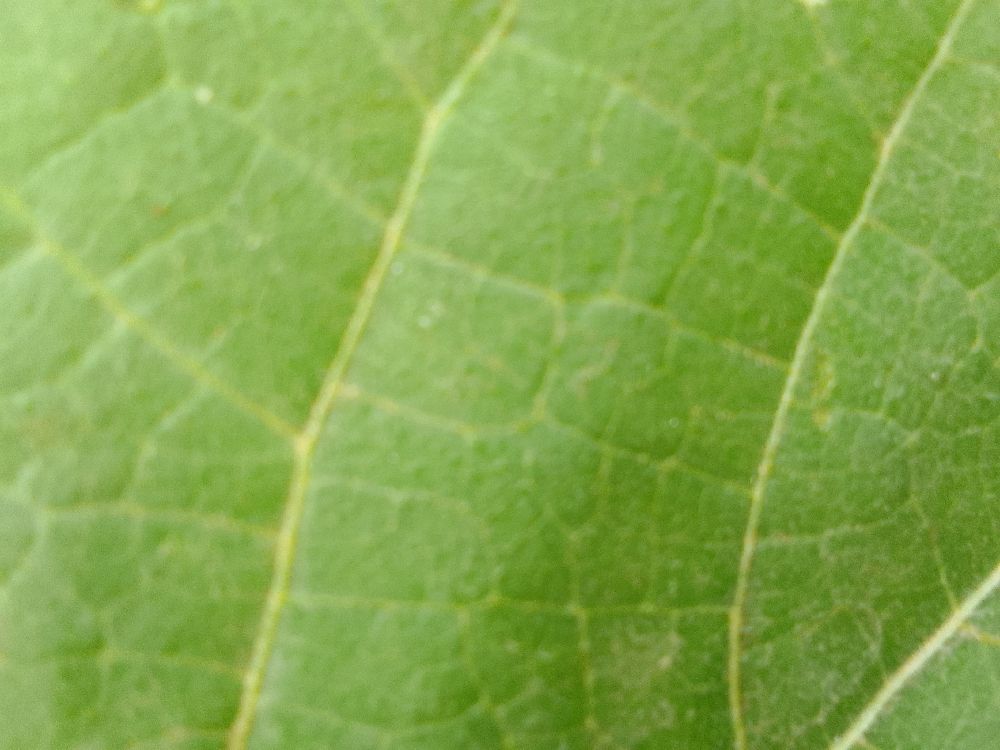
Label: healthy